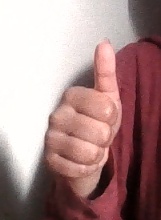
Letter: aleff